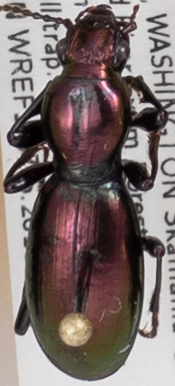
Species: Zacotus matthewsii
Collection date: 2018-07-31
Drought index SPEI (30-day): -1.444
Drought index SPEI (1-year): -0.39
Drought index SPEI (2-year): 0.54